Alfred Hoare Powell

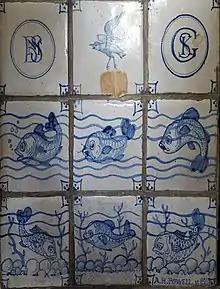
Fireplace tiles designed by Powell

Powell's architectural works include a number of works for Hugh Fairfax-Cholmeley, Squire of Brandsby, Yorkshire. He designed extensive modifications and extensions for Hugh's house at Mill Hill (original architect, Detmar Blow), changing it from a simple house designed for community living, to the desirable residence it remains to today. He designed the gardens, both flower and kitchen gardens, the gates and all external features.